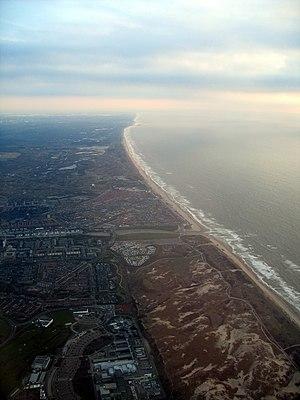
Katwijk est une commune et un village de la province de Hollande-Méridionale aux Pays-Bas, à la côte de la mer du Nord bien connue pour ses plages. La commune compte 64 717 habitants.
Une digue est un remblai longitudinal, de nature artificielle et le plus souvent composé de terre. La fonction principale de cet « ouvrage continu sur une certaine longueur » est d’empêcher la submersion des basses-terres par les eaux d'un lac, d'une rivière ou de la mer. L'influence des digues sur les systèmes fluviaux est similaire à celle des levées.